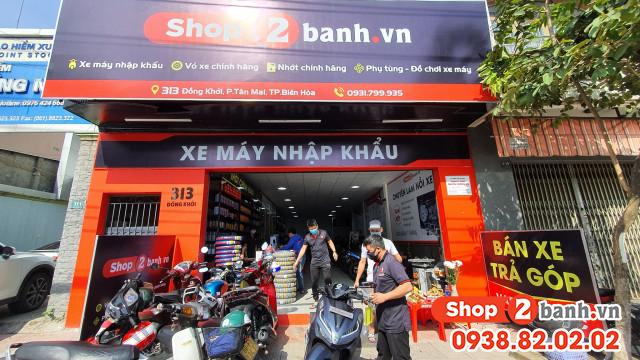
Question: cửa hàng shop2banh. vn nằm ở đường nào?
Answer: đường đồng khởi